Haji Station

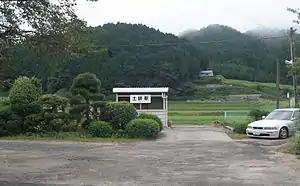
Haji Station, October 2007

is a passenger railway station located in the town of Chizu, Yazu District, Tottori Prefecture, Japan.. It is operated by the West Japan Railway Company (JR West).